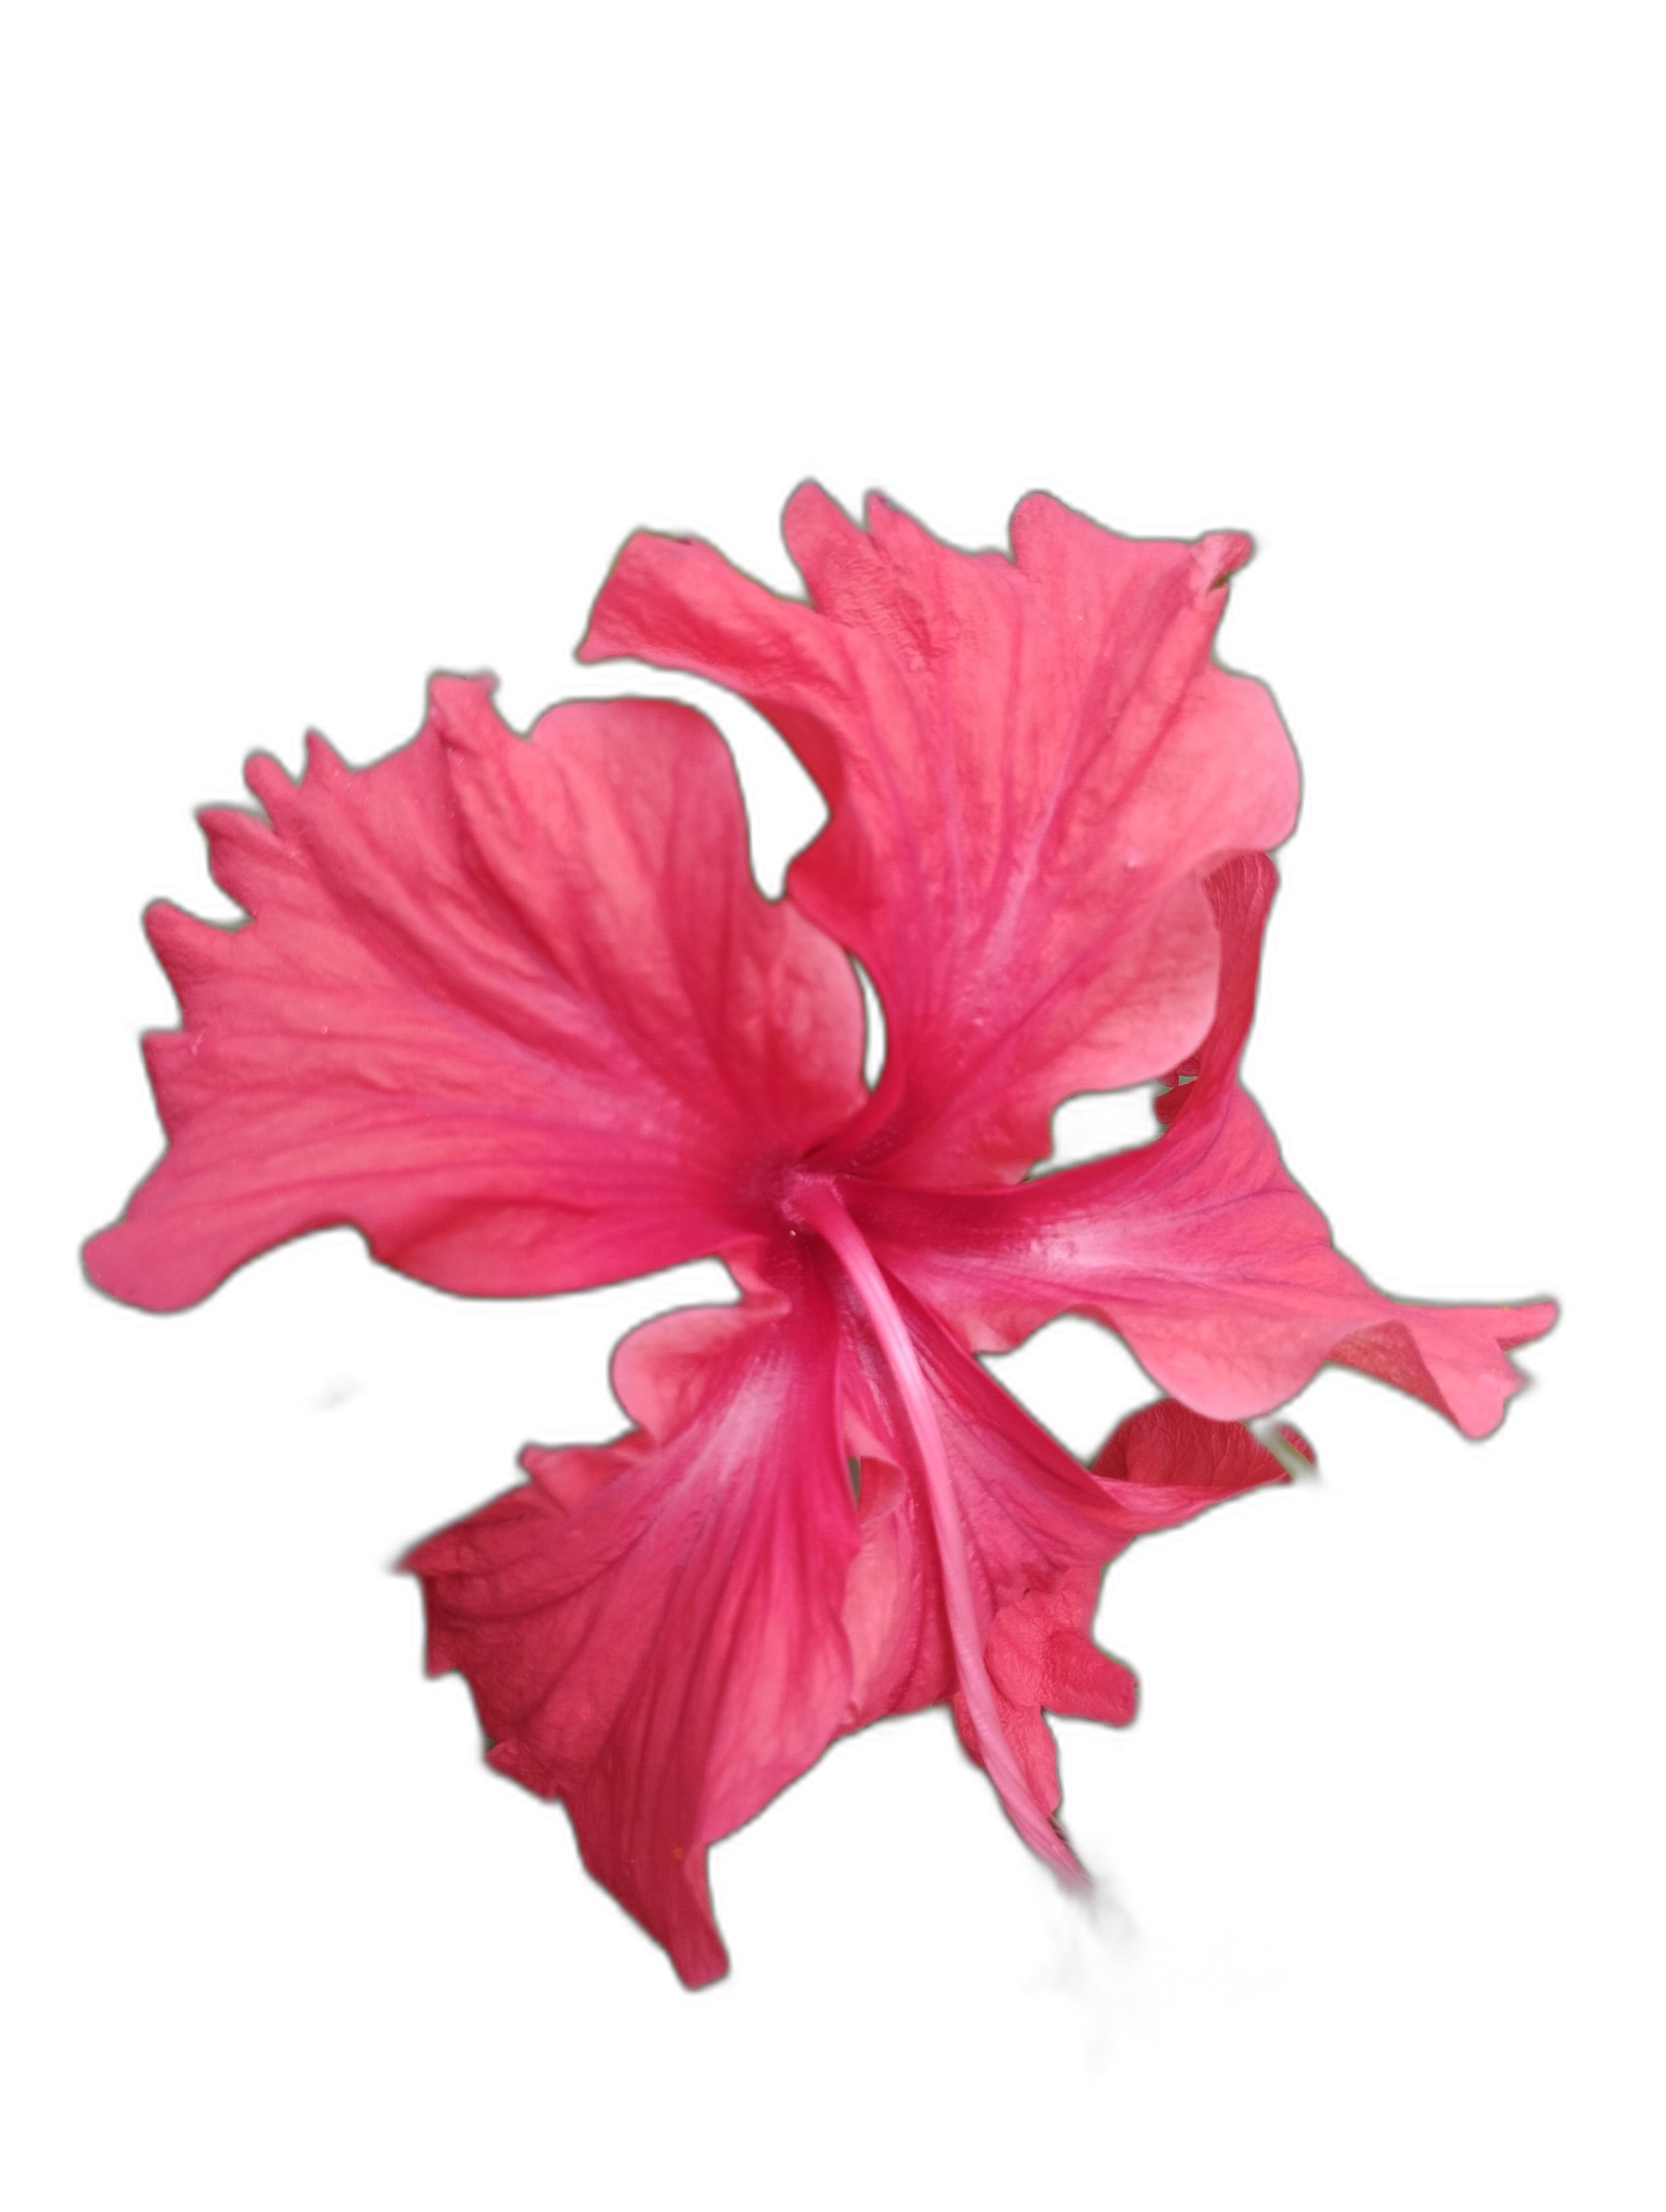
Label: Hibiscus